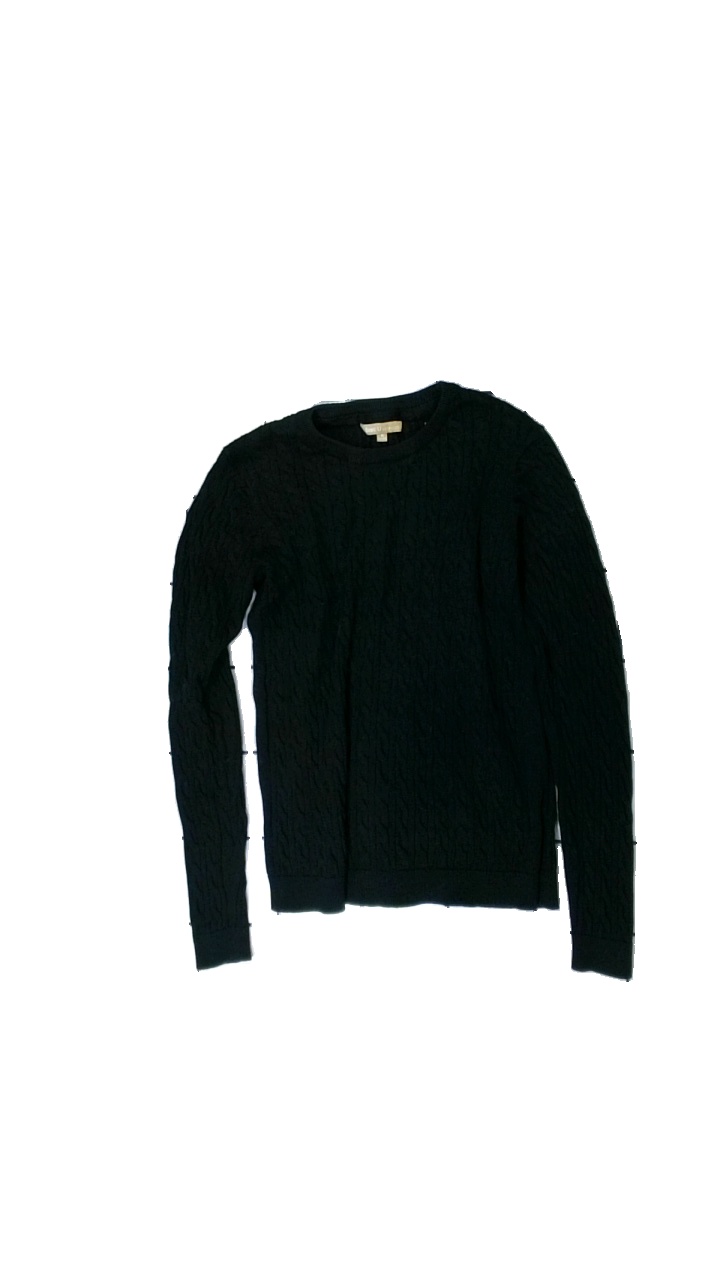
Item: Sweater (Ladies)
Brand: Basic U
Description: svart stickad tröja med stickat mönster över hela. lite hårig
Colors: Black
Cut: Regular
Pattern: Other
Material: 100% cotton
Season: All
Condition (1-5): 4
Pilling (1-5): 5
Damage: hål
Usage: Reuse
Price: <50